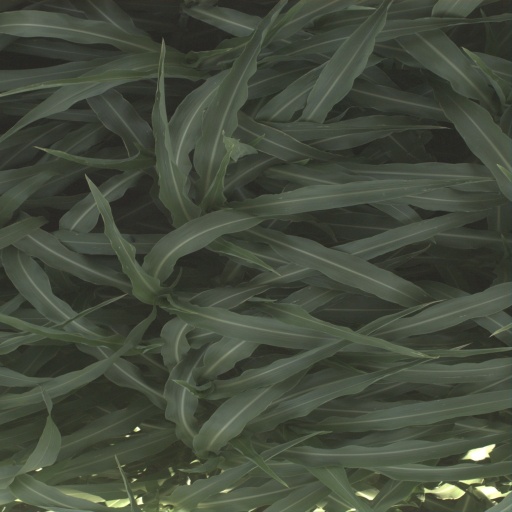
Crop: sorghum